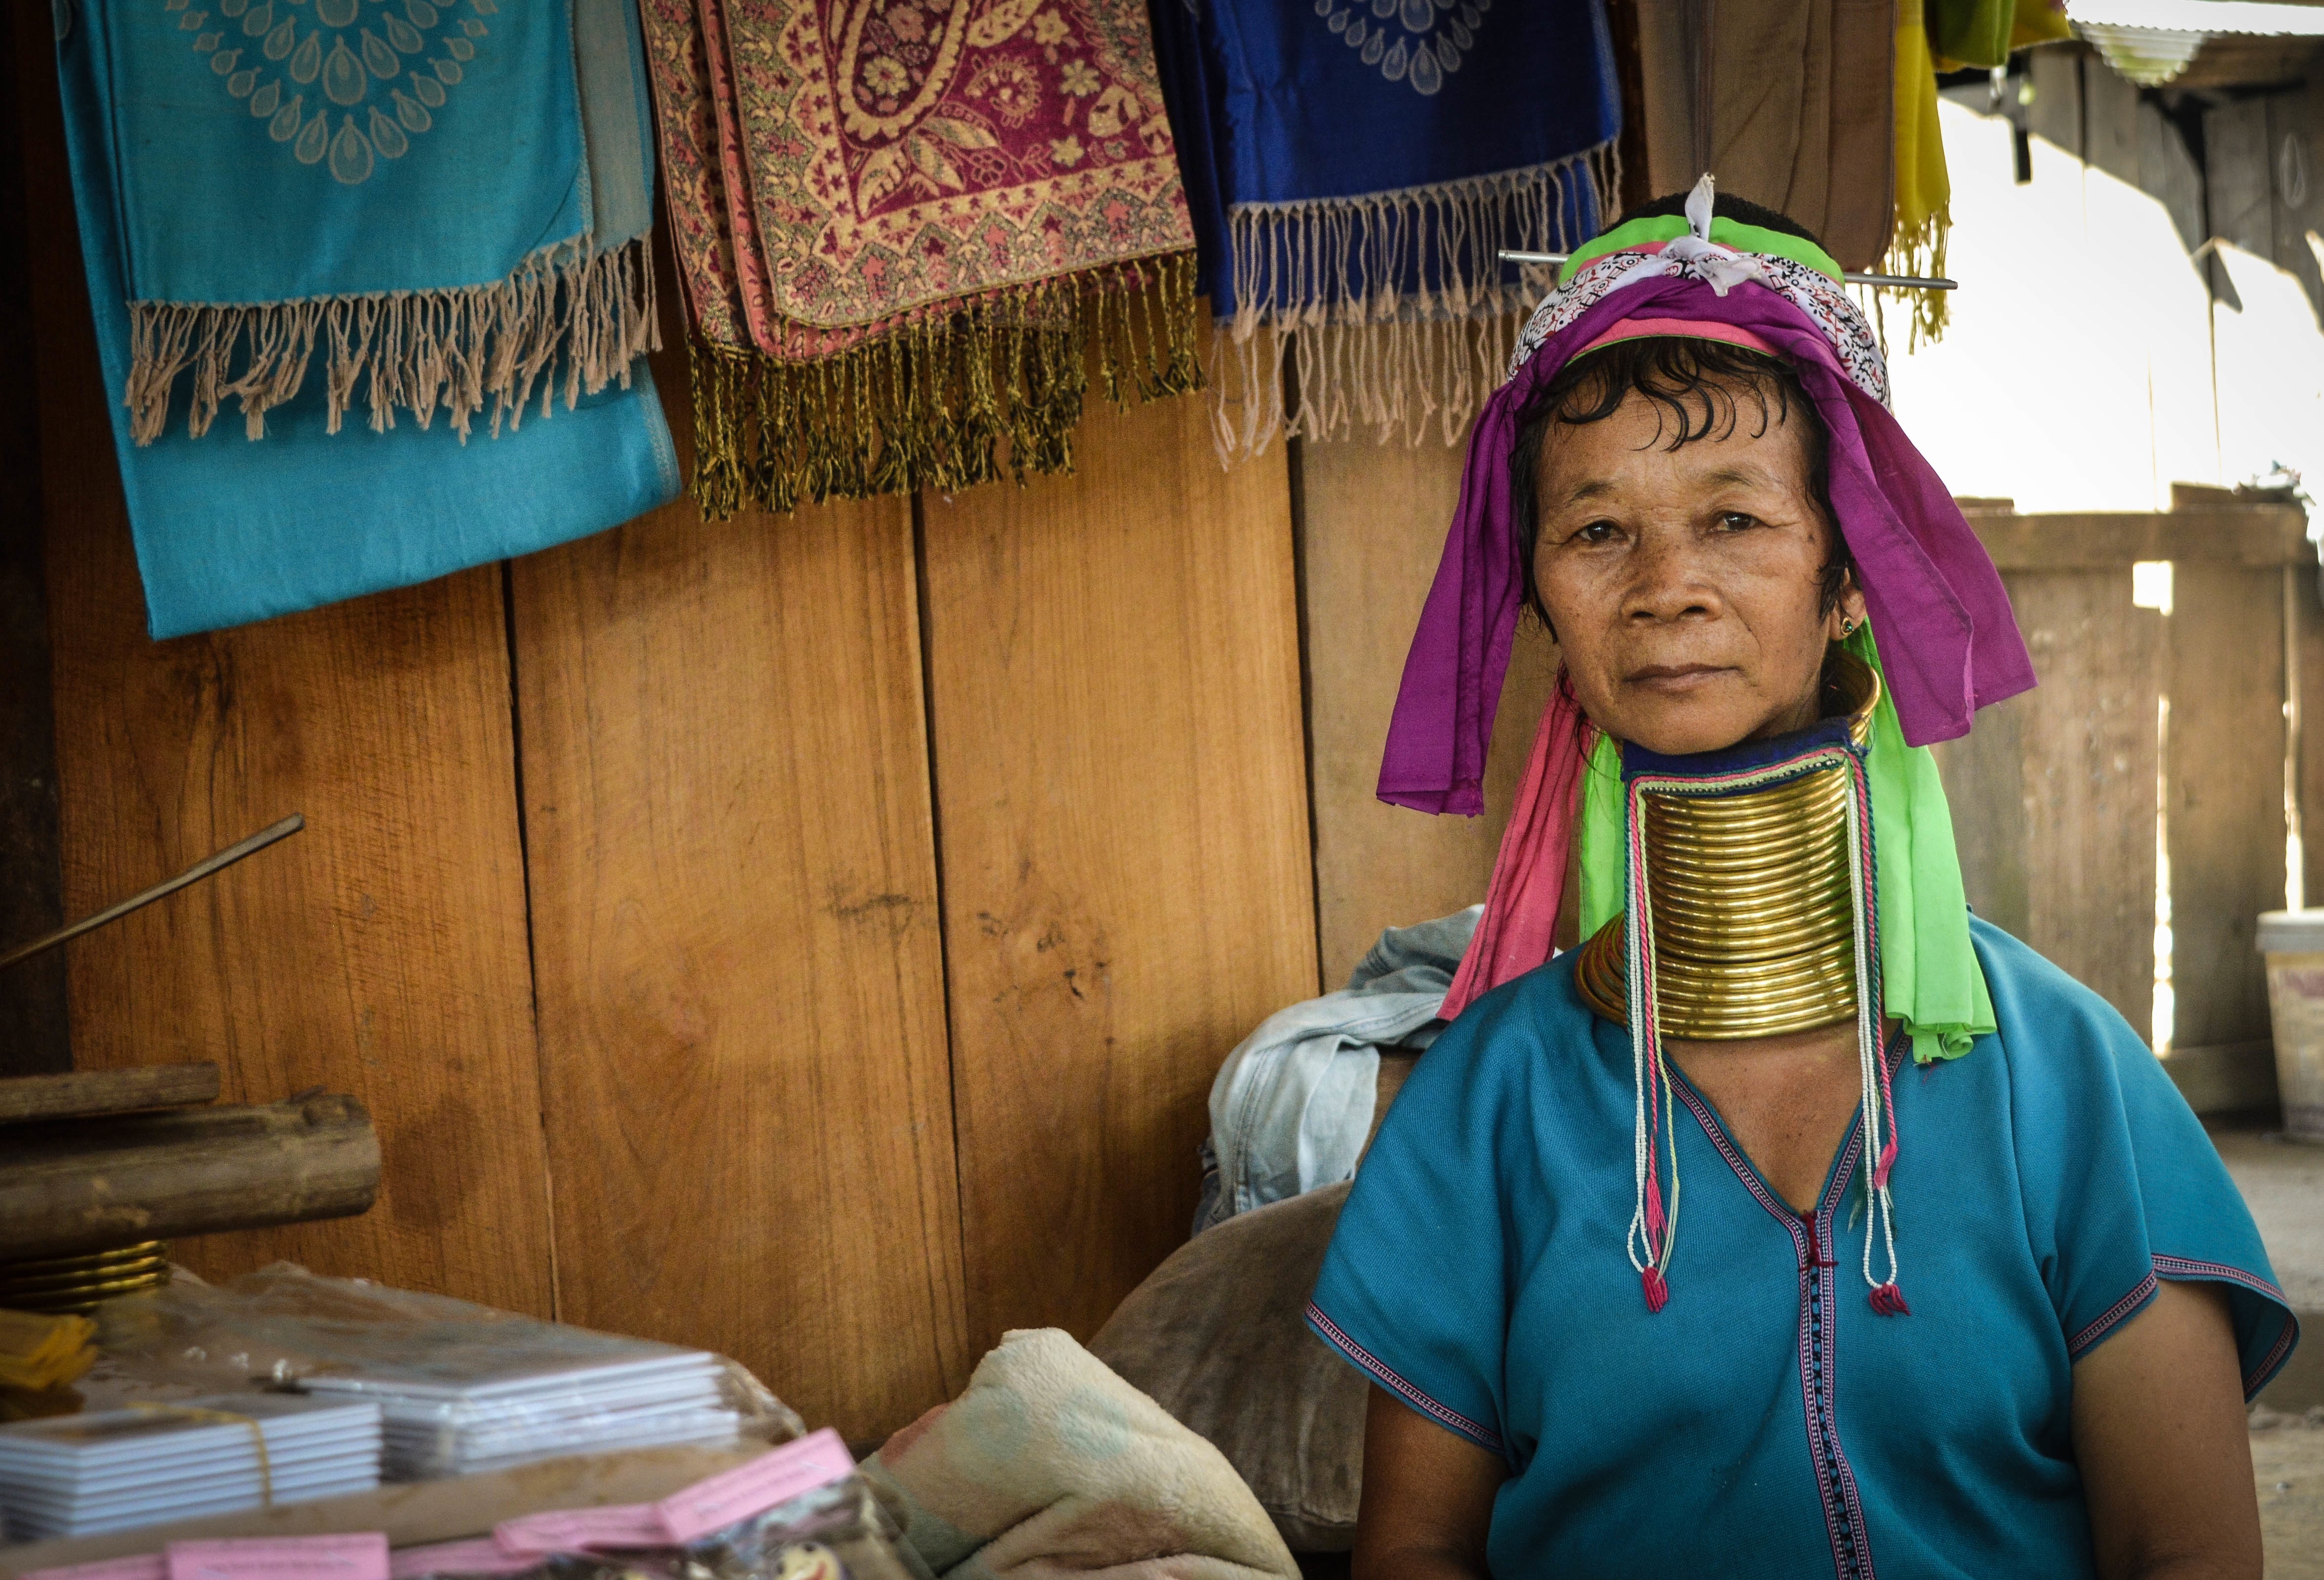
people, color, child, temple, tradition